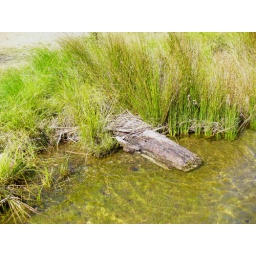
I love the water with the grass and the light moving through the water is so cooling in the heat of the day.